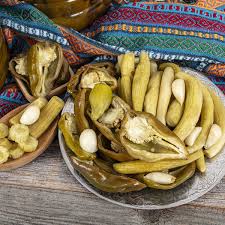
Label: pickle